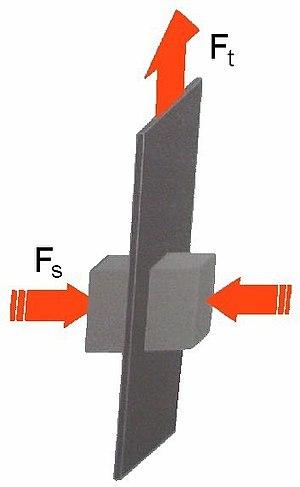
Schéma de principe des forces agissant sur une éprouvette placée dans un tribomètre. Fs = force de compression. Ft = force de traction.
Un tribomètre est un appareil utilisé pour mesurer en particulier le coefficient de frottement entre deux surfaces en contact, μ, et la durée de vie des lubrifiants, en simulant différentes conditions tribologiques.